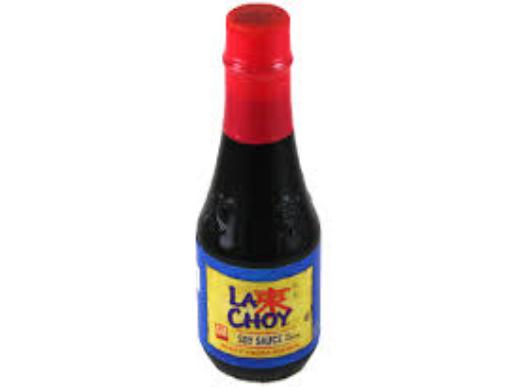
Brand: La Choy
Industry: Food